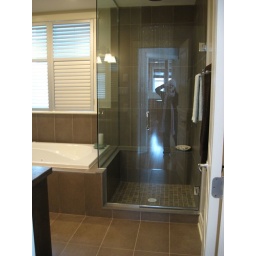
Behind me in the reflection are some really cool designs on the tile...they look like water running down the wall.